Blinky Bill: The Mischievous Koala

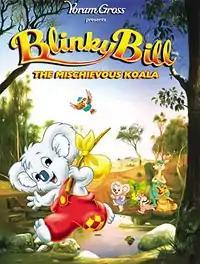
Theatrical release poster

Blinky Bill: The Mischievous Koala (also known as Blinky Bill) is a 1992 Australian animated adventure comedy film directed by Yoram Gross and produced by his Sydney-based production company Yoram Gross Film Studios.